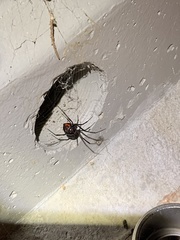
Species: Lactrodectus_hesperus